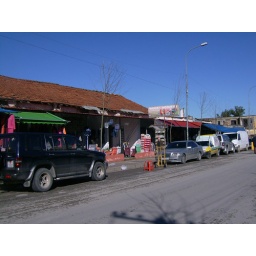
street market in the morning